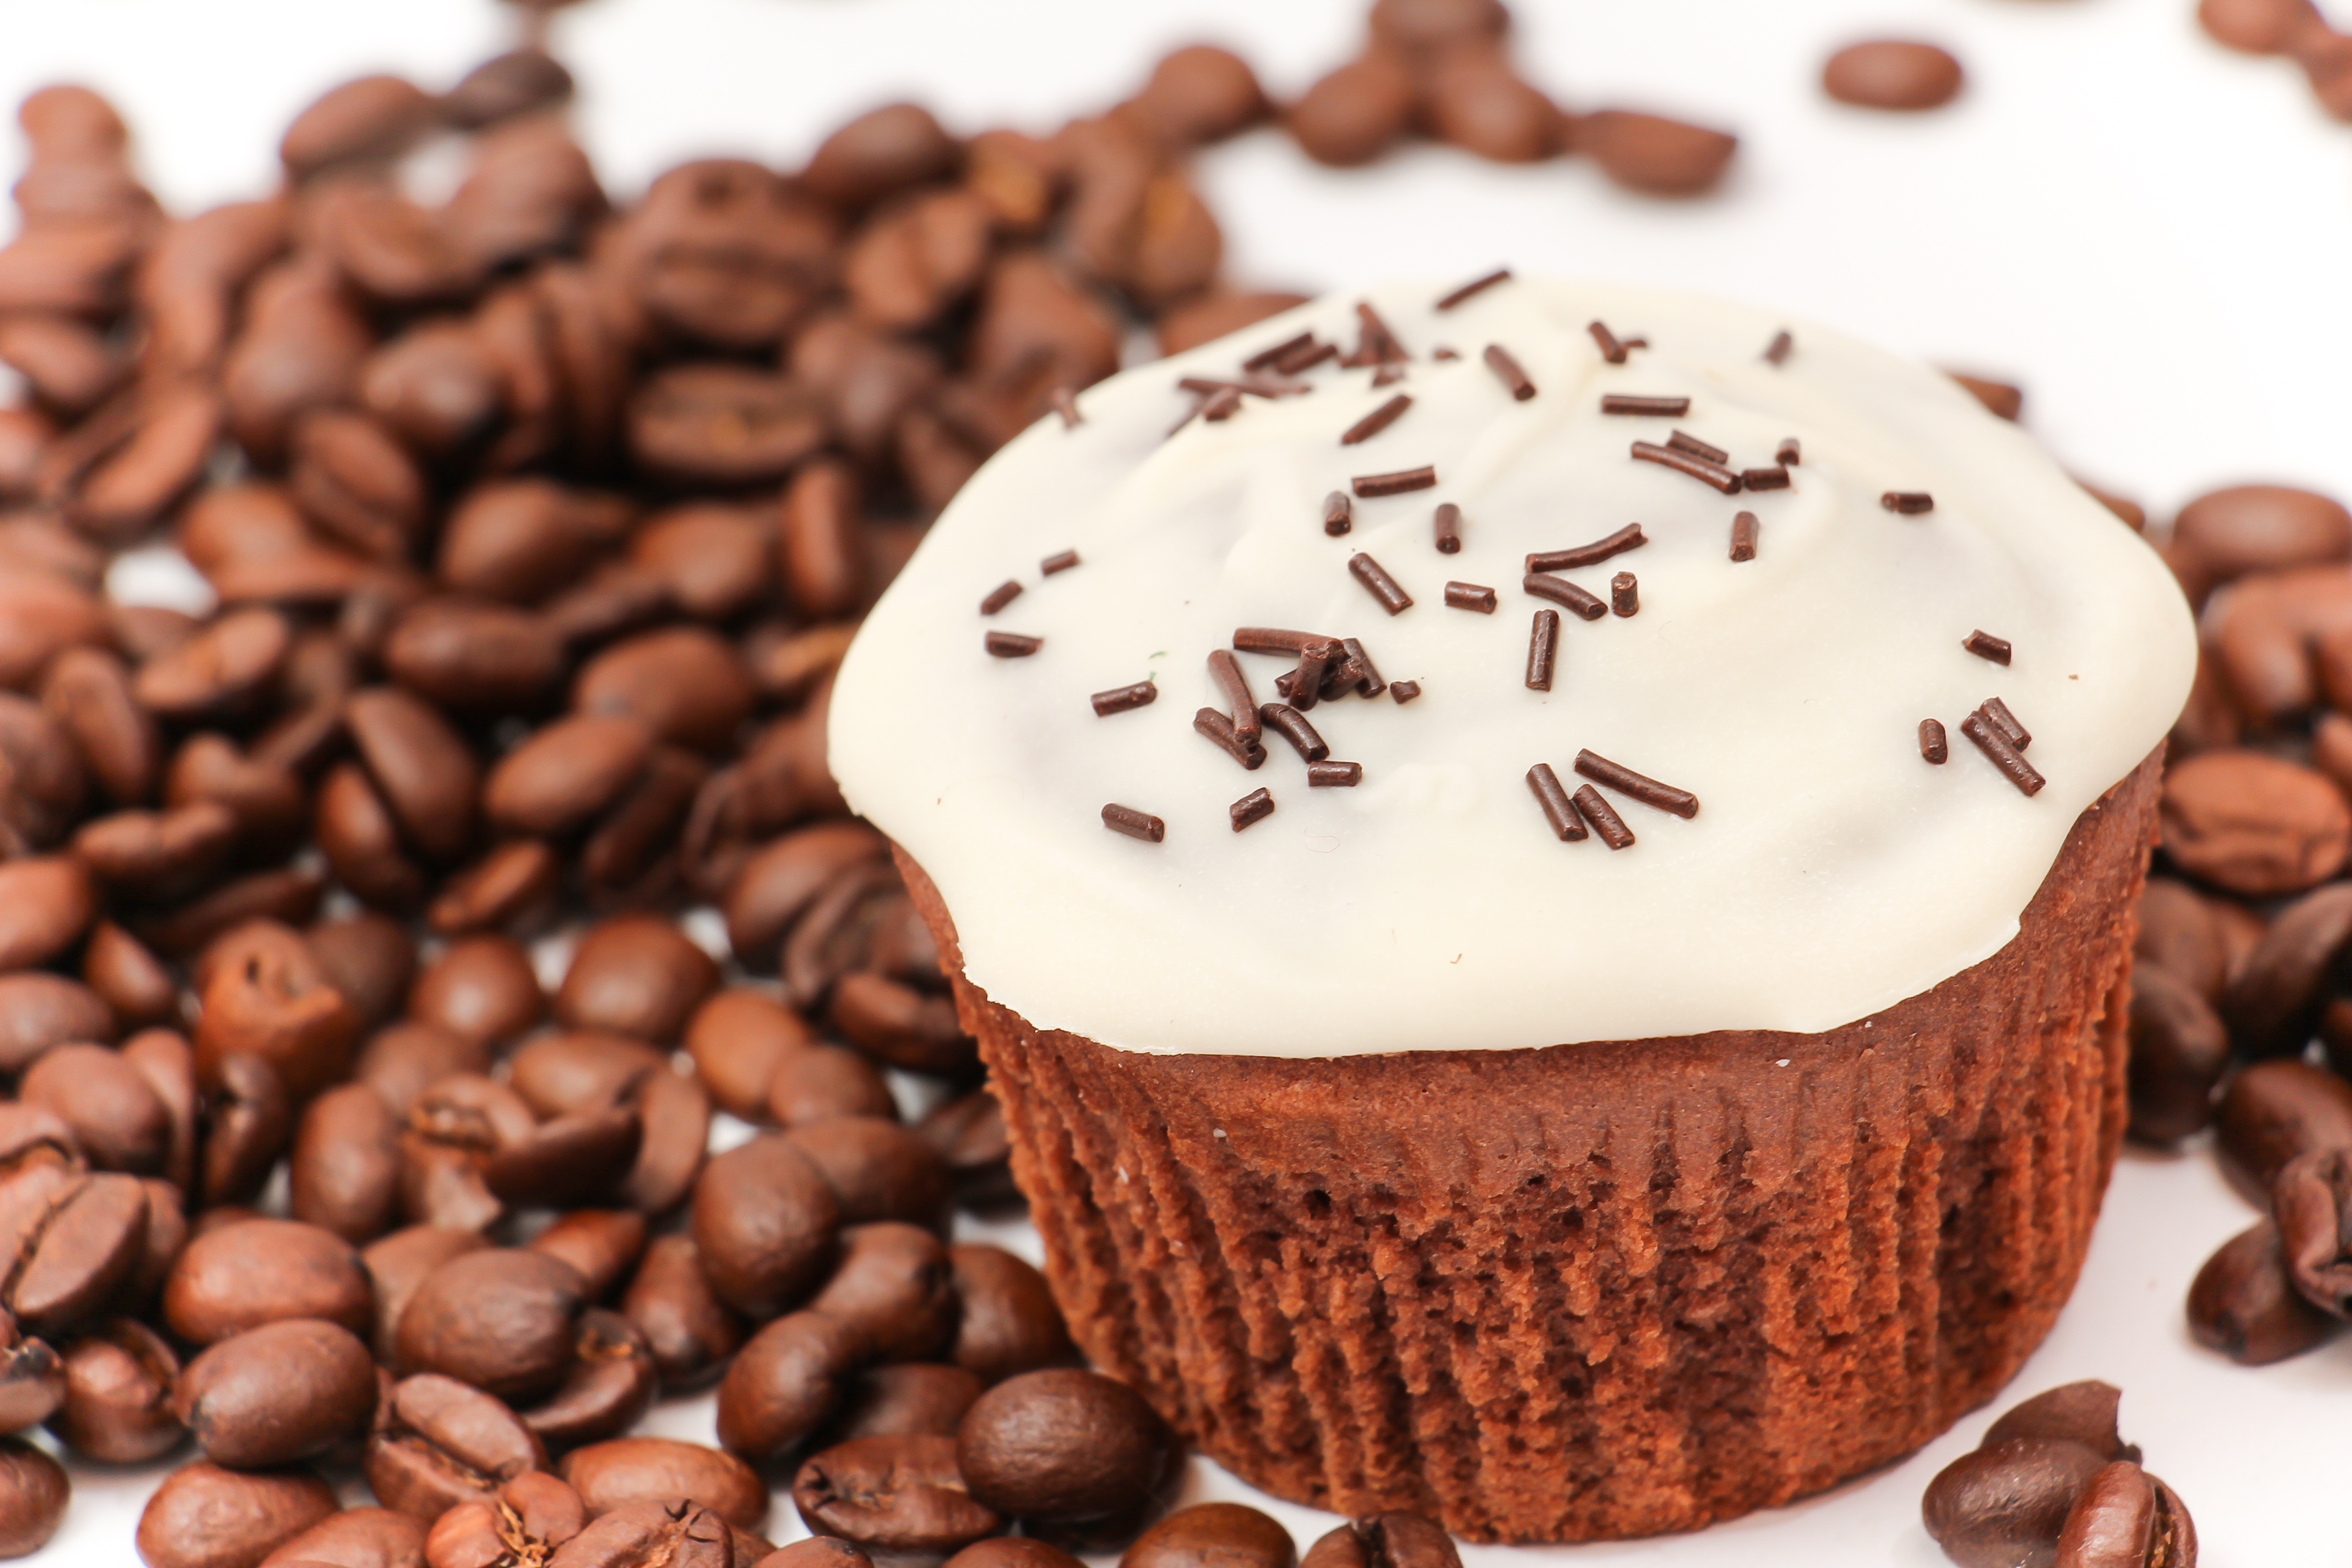
cafe, coffee, vintage, restaurant, bar, food, produce, chocolate, baking, cookie, dessert, cook, caffeine, flavor, chocolate truffle